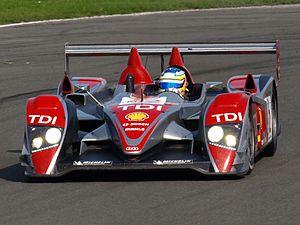
Les Le Mans Series 2008 s'est déroulée du 6 avril au 14 septembre 2008 sur un total de cinq manches.